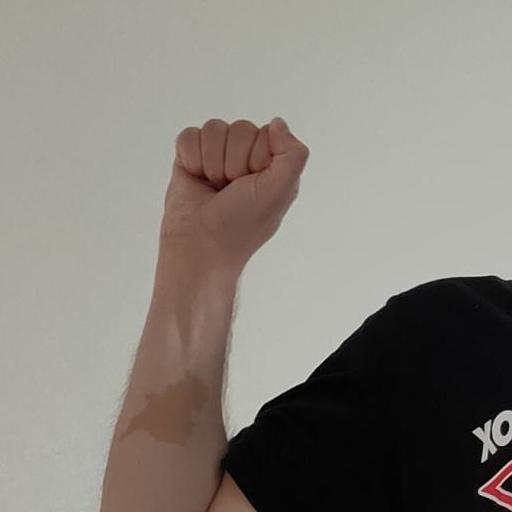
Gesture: fist